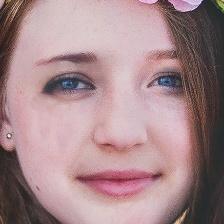
Label: faces